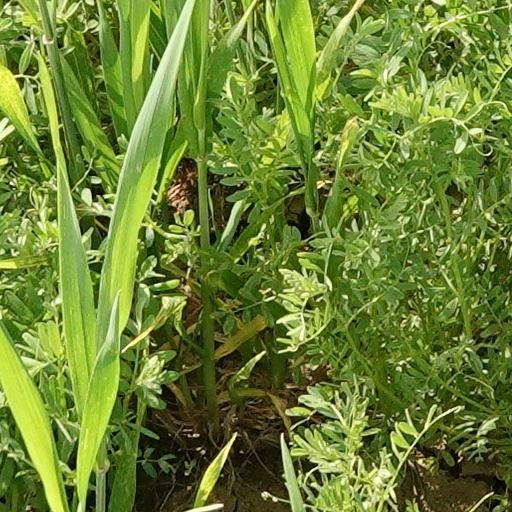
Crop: wheat